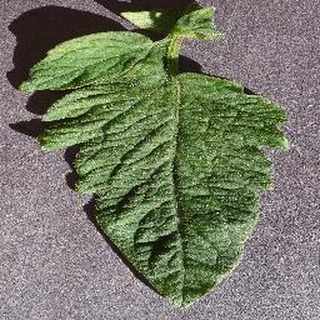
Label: healthy_tomato